Question: Please indicate a possible affordance area of the jump_skateboard that can be used for stepping on
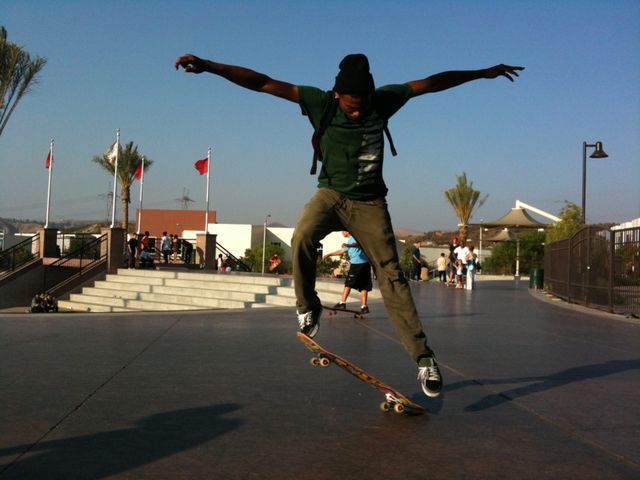
Answer: [283, 324, 429, 413]